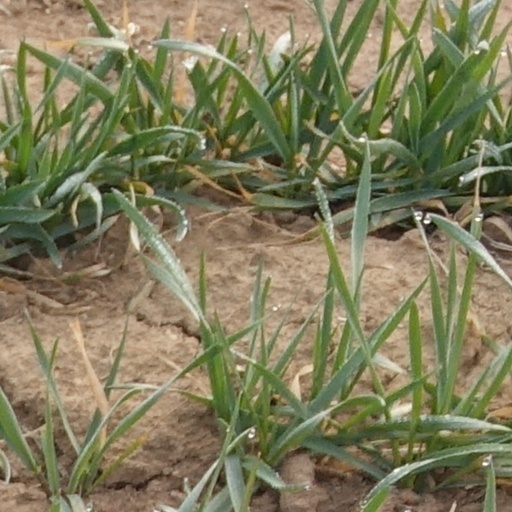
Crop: wheat